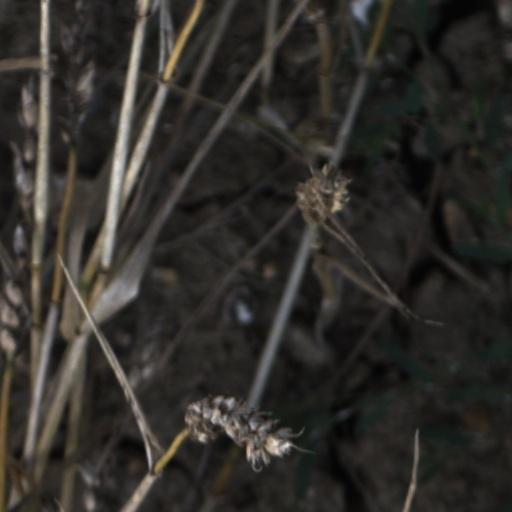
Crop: wheat